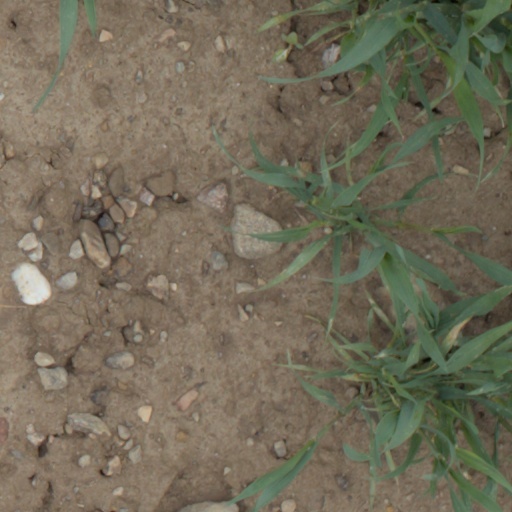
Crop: wheat